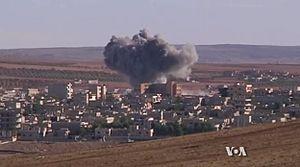
Vue de Kobané, le 20 octobre 2014.